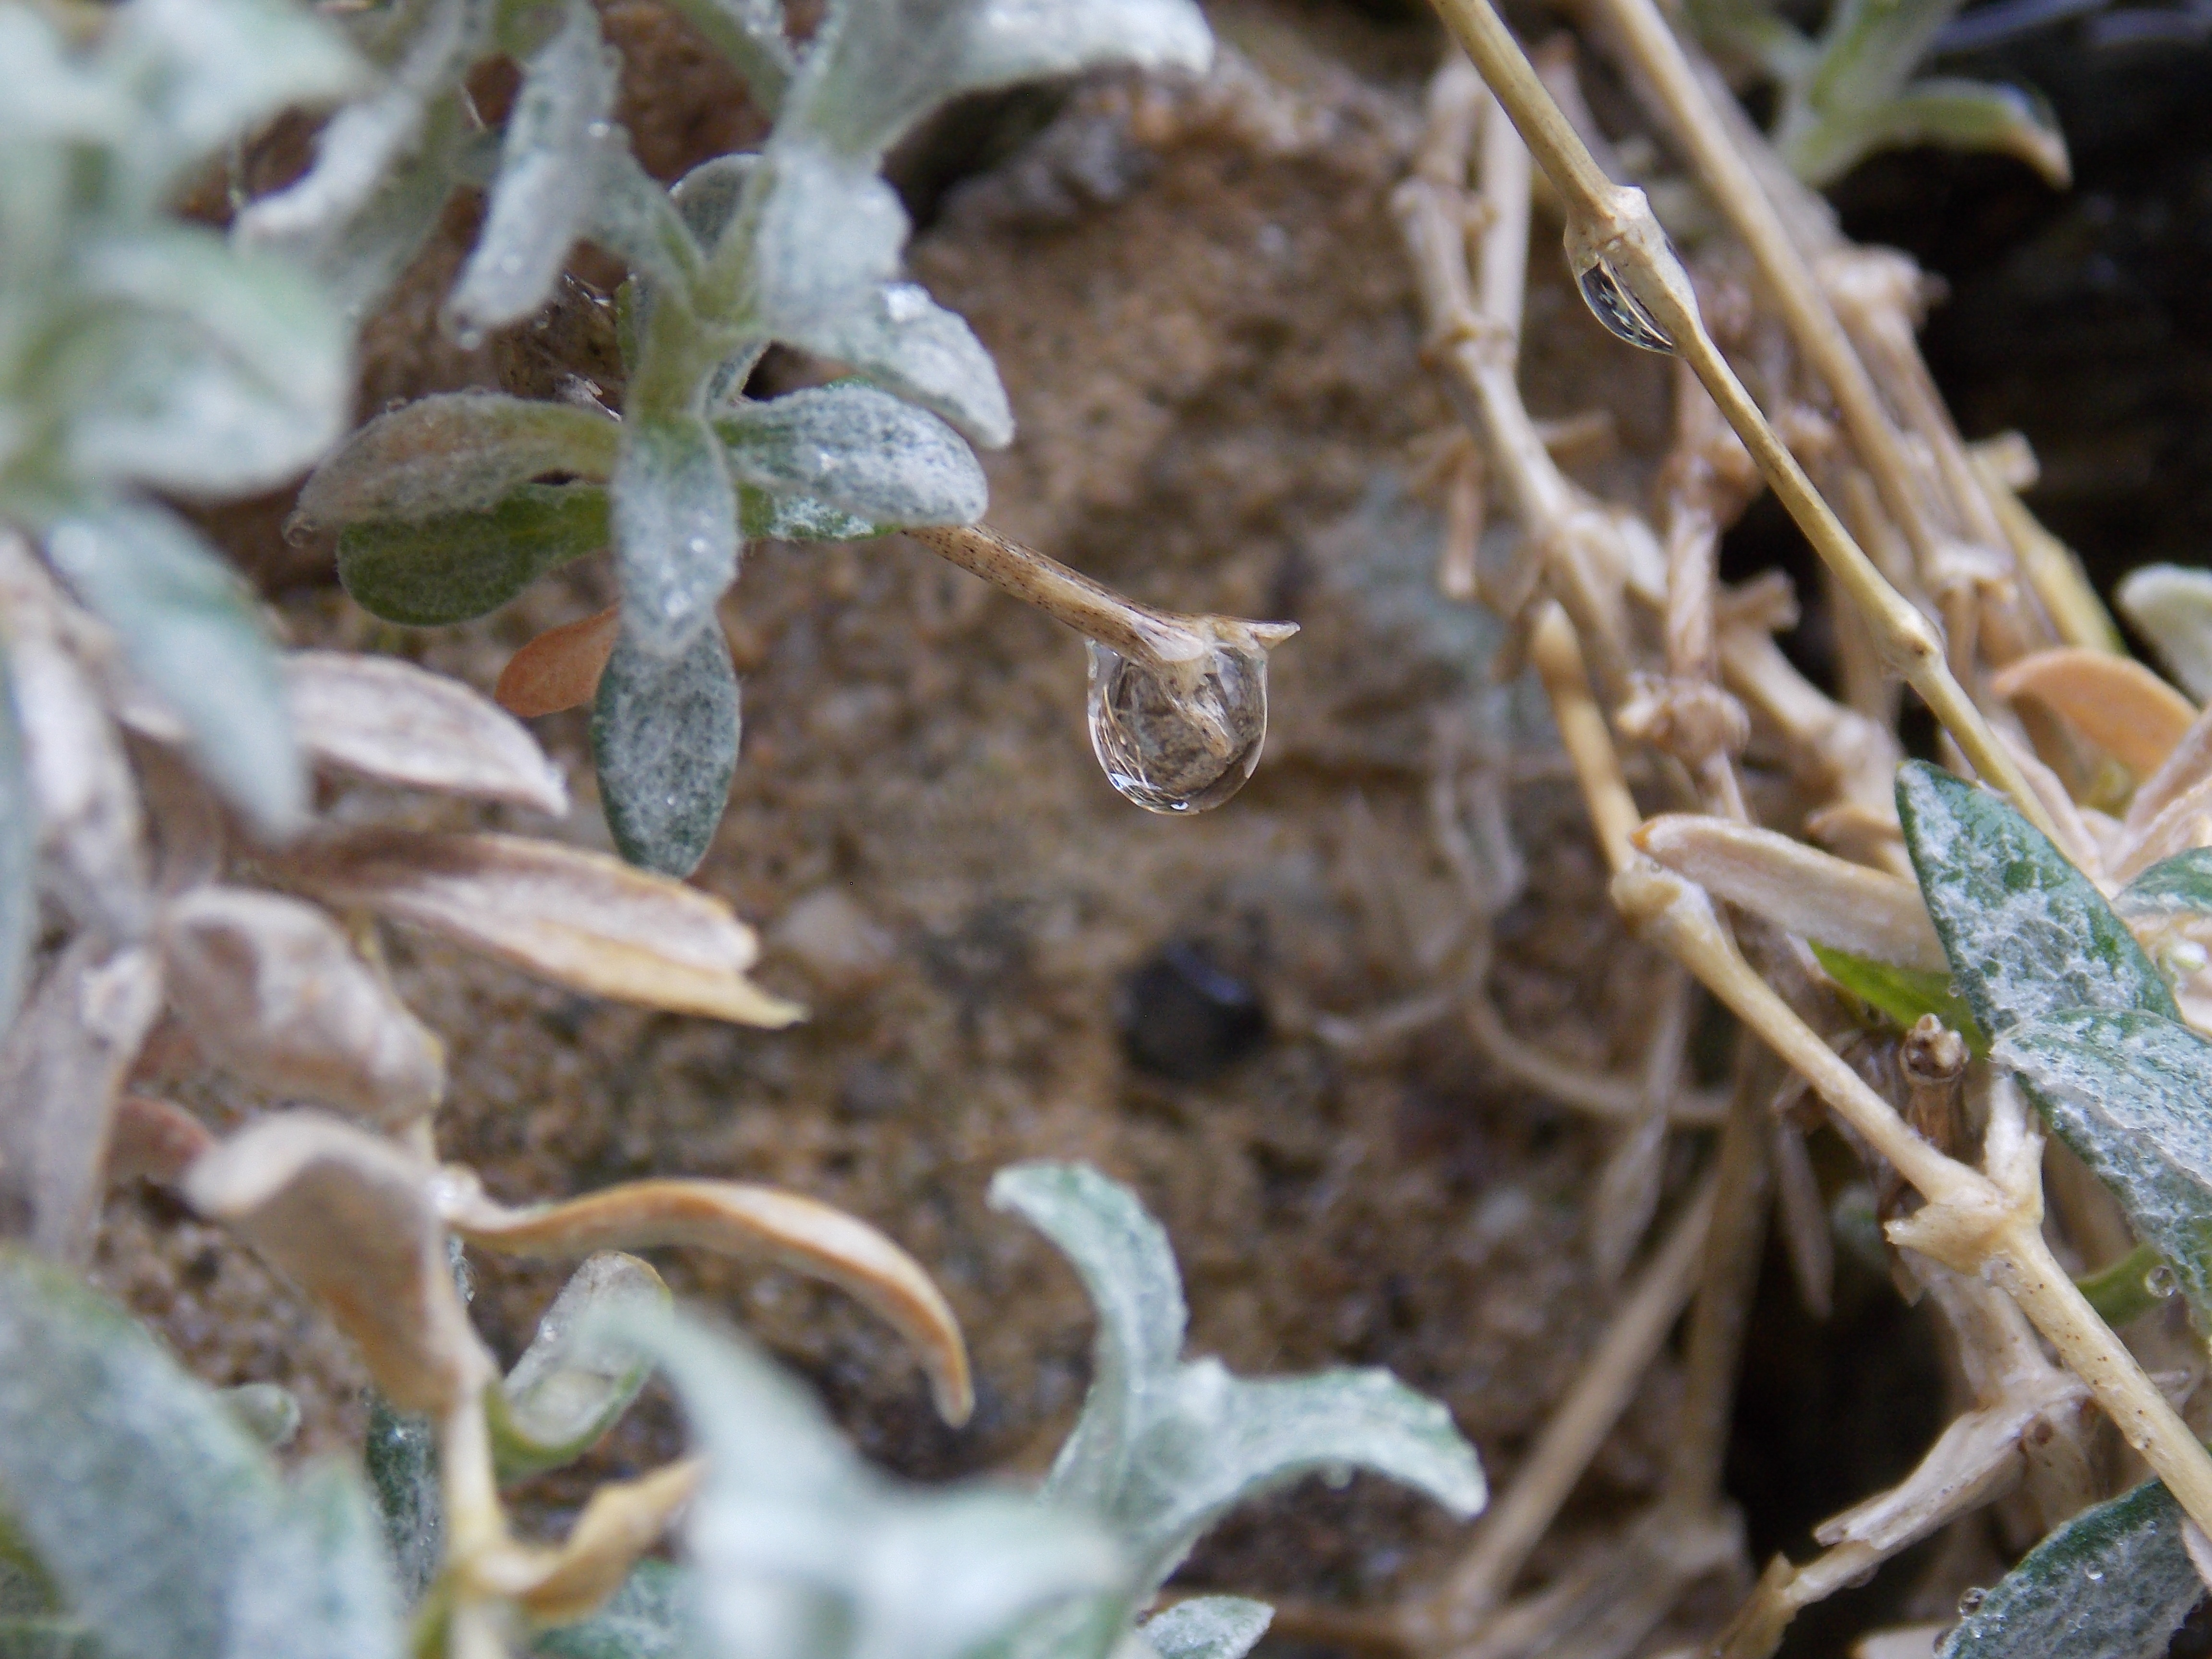
nature, branch, plant, rain, leaf, flower, frost, wildlife, produce, botany, flora, fauna, drops of water, macro photography